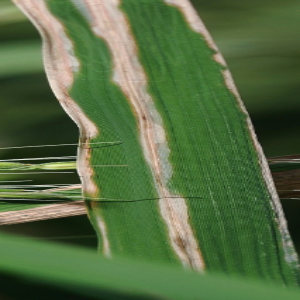
Disease: Bacterialblight